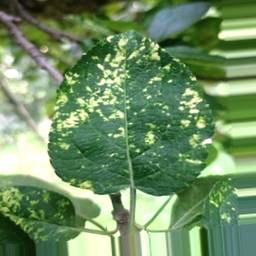
Label: Apple_Mosaic